Land reform in Mexico

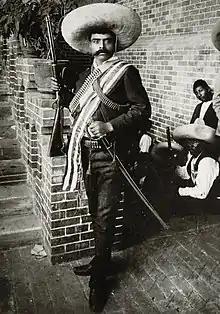
Emiliano Zapata in 1911, with a rifle and sword. Archivo General de la Nación, Mexico City. Archivo Fotográfico Díaz, Delgado y García).

During the Mexican Revolution, two leaders stand out as carrying out immediate land reform without formal state intervention, Emiliano Zapata in the state of Morelos and Pancho Villa in northern Mexico. Although the political program of wealthy northern landowner Francisco I. Madero, the Plan of San Luis Potosí, promised the return of village lands unlawfully confiscated by large estate owners, when the Díaz regime fell and Madero was elected president of Mexico, he took little action on land reform. Zapata led peasants in the central state of Morelos, who divided up large sugar haciendas into plots for subsistence agriculture; in northern Mexico,